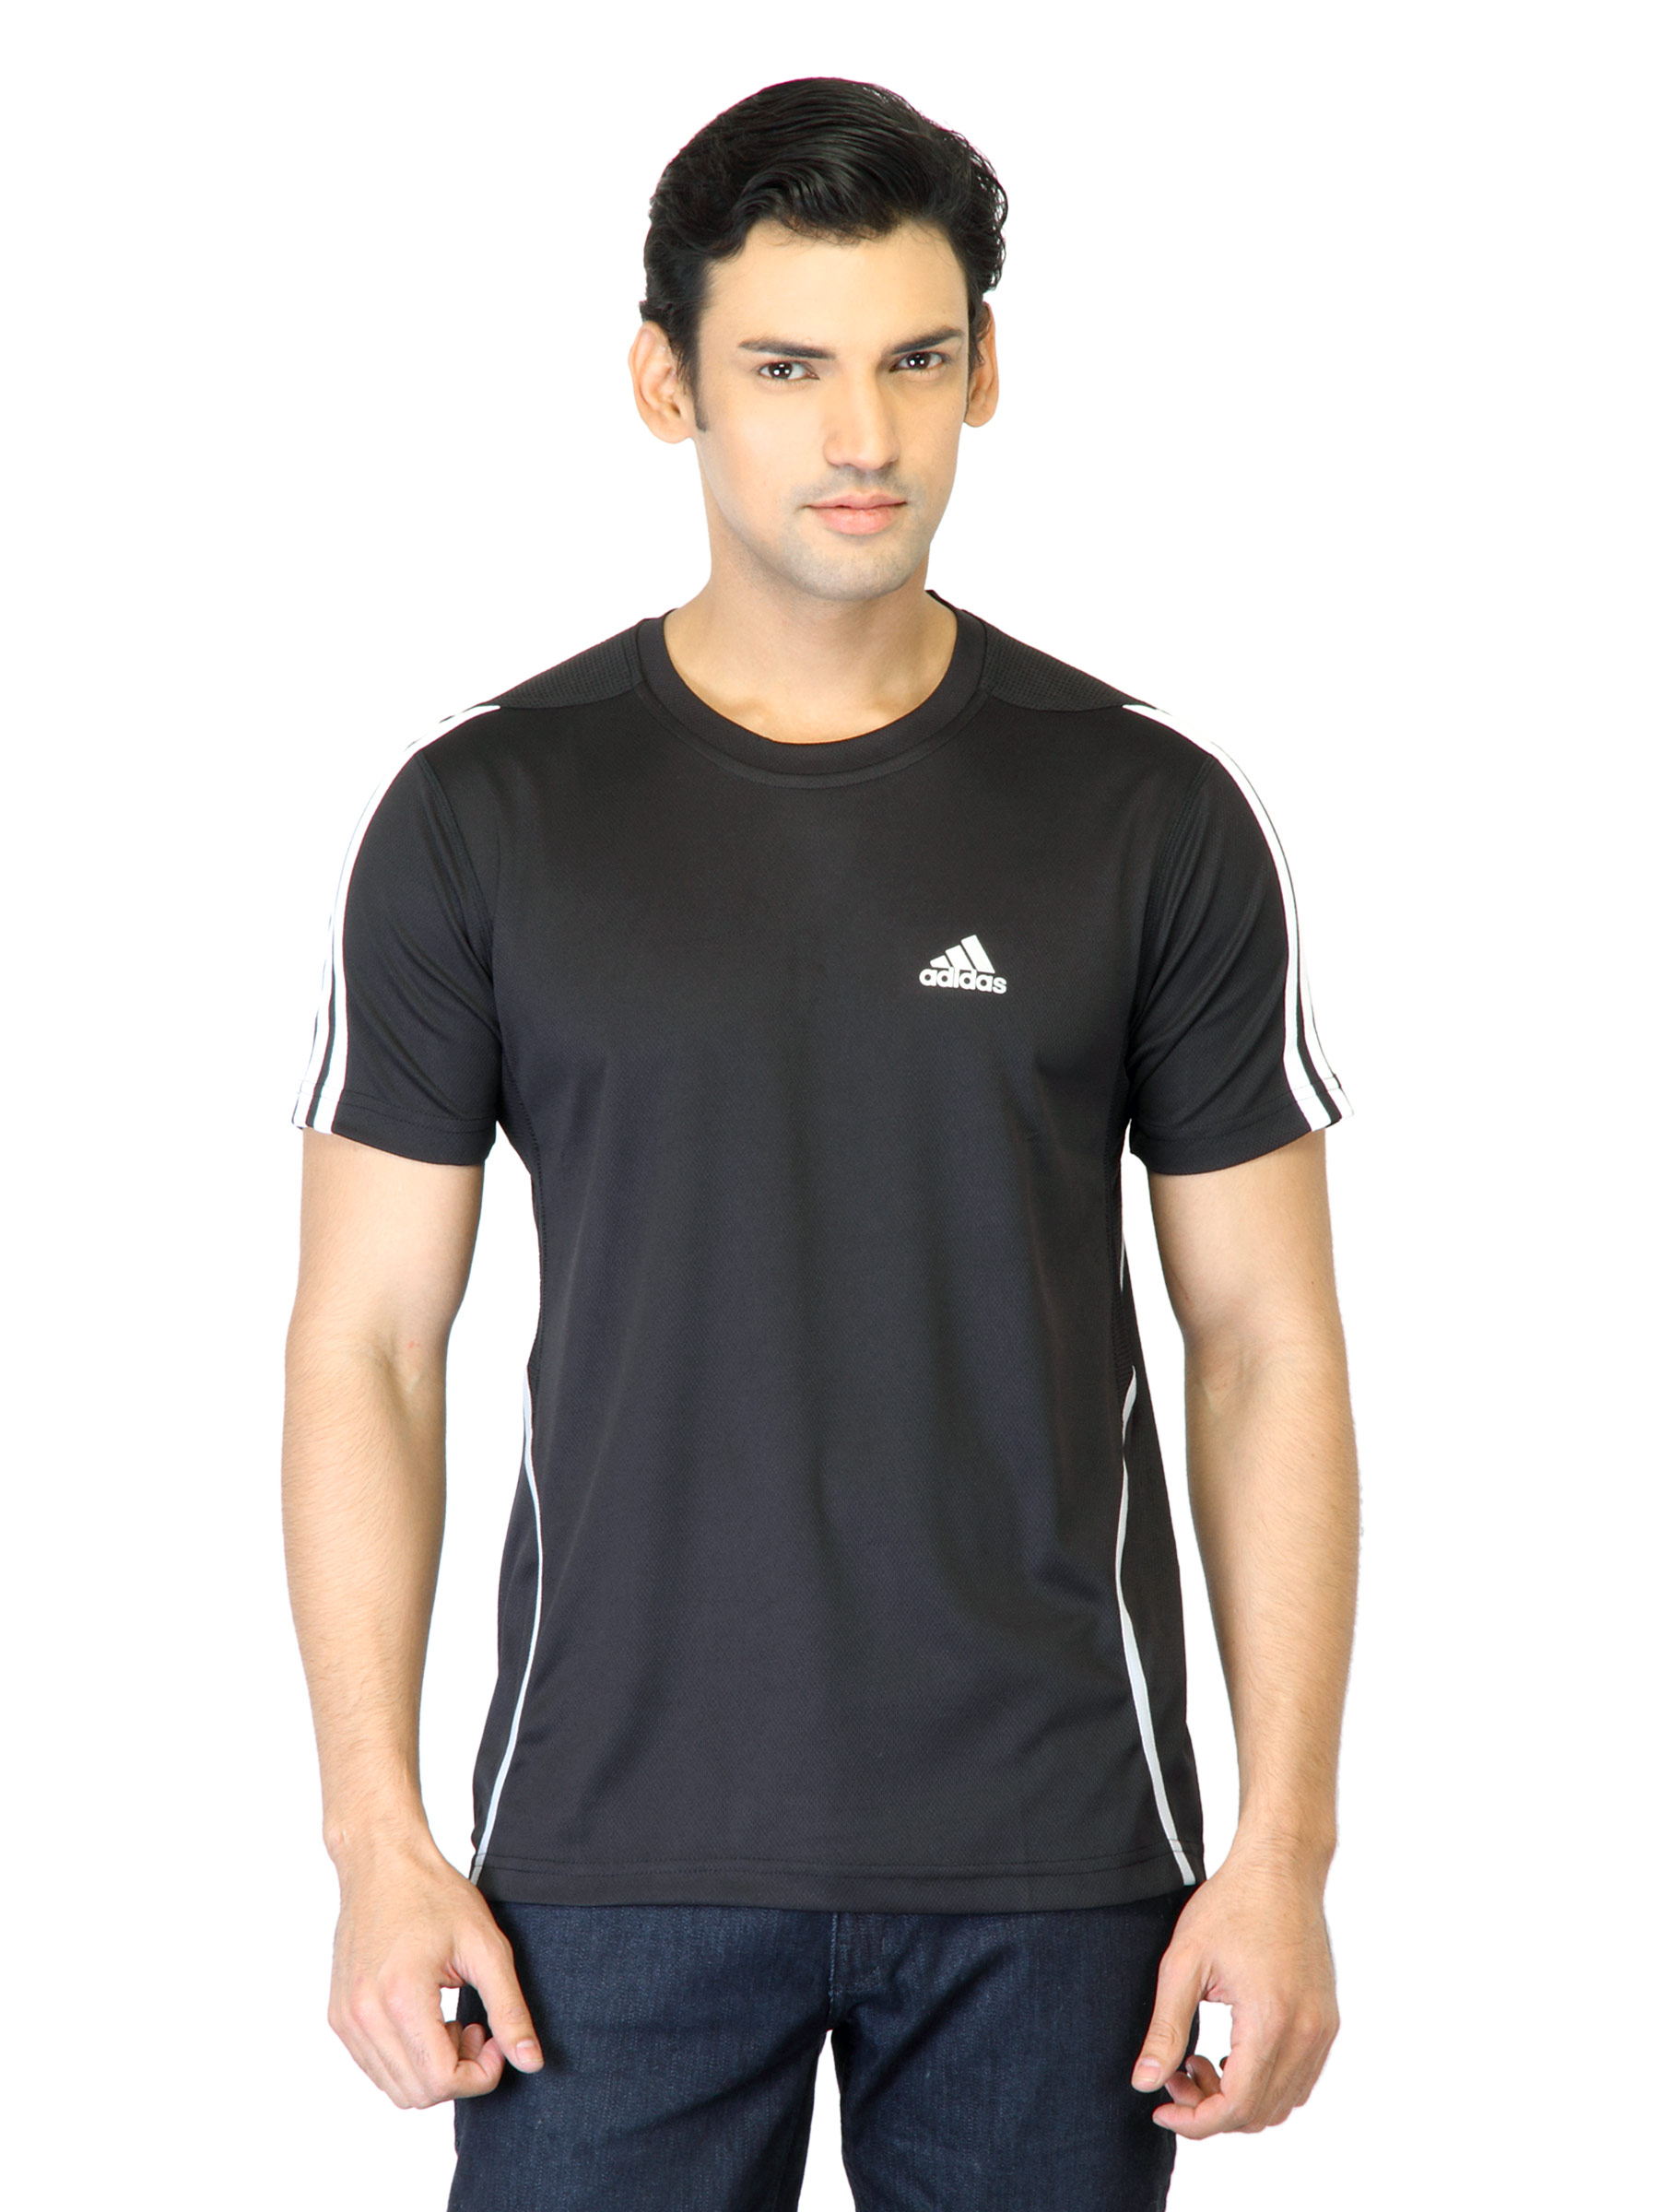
ADIDAS Men Black T-shirt
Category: Apparel / Topwear / Tshirts
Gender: Men
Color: Black
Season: Fall 2011
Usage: Sports